Small nucleolar RNA SNORA38

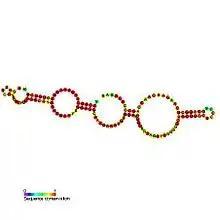
Predicted secondary structure and sequence conservation of SNORA38

In molecular biology, SNORA38 (also known as ACA38) is a member of the H/ACA class of small nucleolar RNA that guide the sites of modification of uridines to pseudouridines.